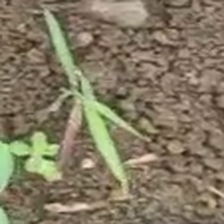
Weed species: Digitaria_SP_(Digitaria Sanguinalis )